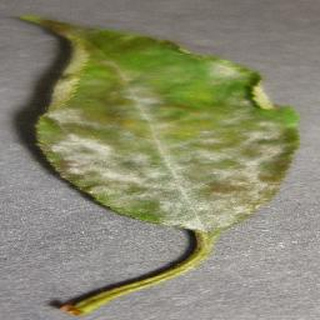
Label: cherry_powdery_mildew